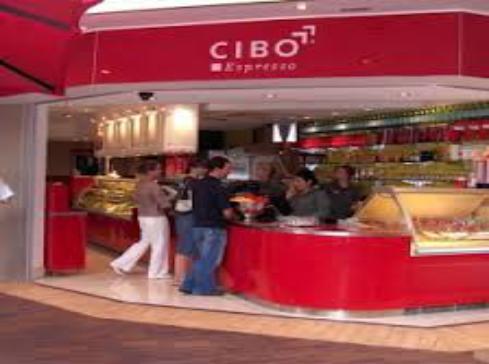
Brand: Cibo Espresso
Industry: Food